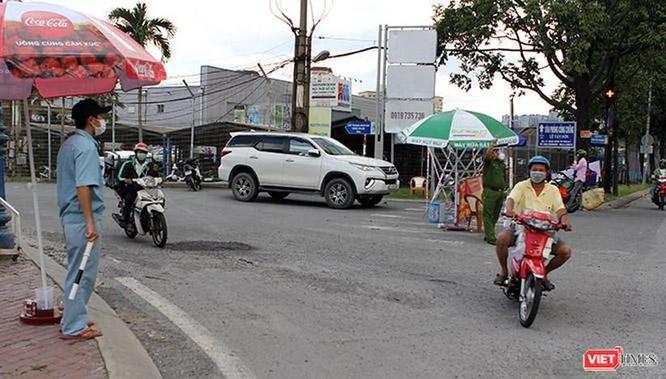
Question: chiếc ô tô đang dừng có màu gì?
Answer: chiếc ô tô đang đừng có màu trắng